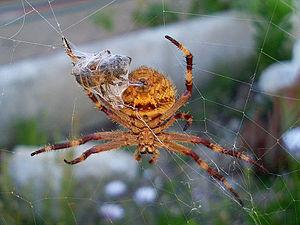
Eriophora transmarina
Eriophora transmarina est une espèce d'araignées aranéomorphes de la famille des Araneidae.
Les filières sont des appendices retrouvés notamment chez les araignées et utilisés pour fabriquer la soie qui leur servira à tisser leur toile.